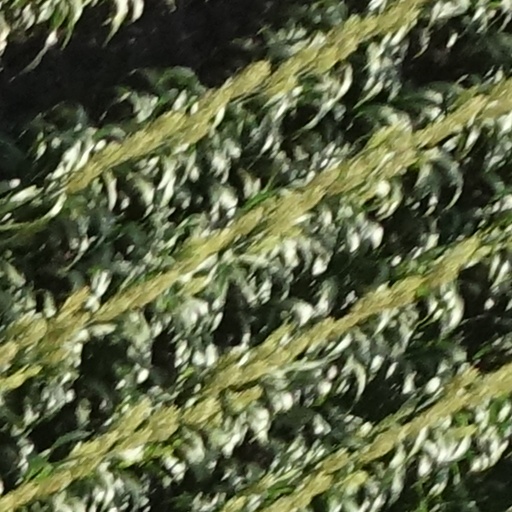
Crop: sorghum